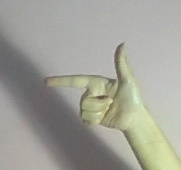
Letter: yaa